Hergenfeld

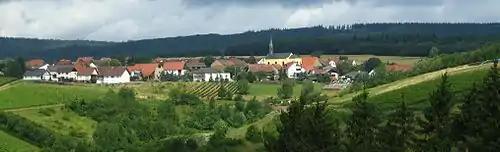
View of the village from the south

The following are listed buildings or sites in Rhineland-Palatinate’s Directory of Cultural Monuments: